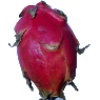
Label: Pitahaya Red 1